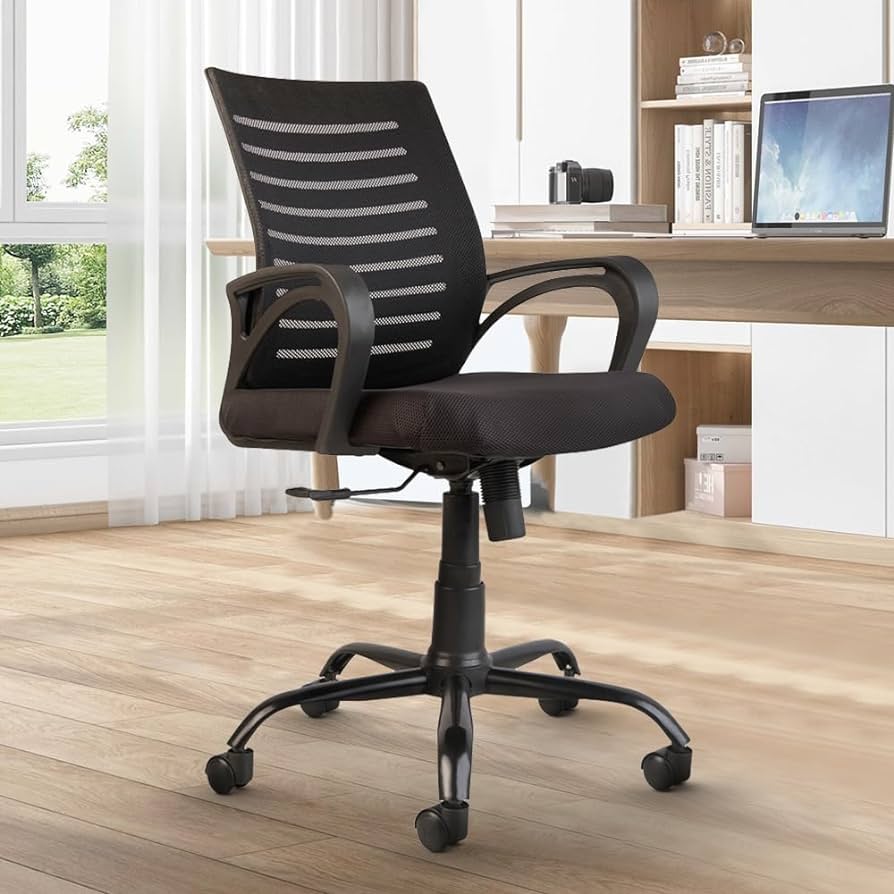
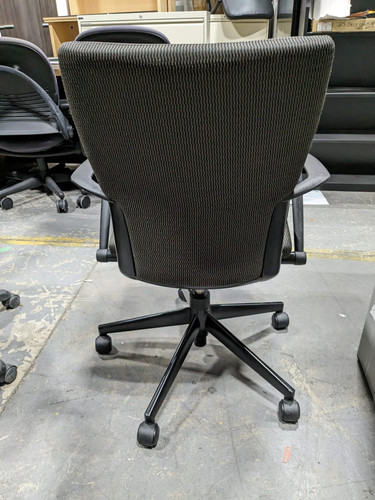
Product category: items_chair
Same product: no